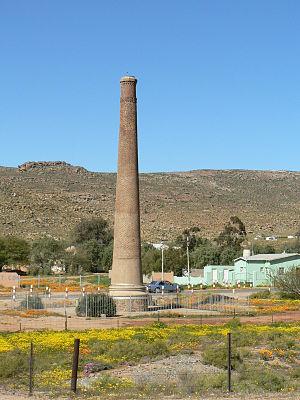
L'Afrique du Sud occupe toute la partie australe de l'Afrique. Son littoral couvre plus de 2 850 km allant de la frontière désertique avec la Namibie sur l'Océan Atlantique à l'ouest, jusqu'à la frontière avec le Mozambique sur l'Océan Indien au nord-est. La zone côtière inférieure est étroite sur une grande partie de cette surface, cédant la place à un escarpement montagneux qui sépare la côte du plateau élevé. À certains endroits, notamment dans la province du KwaZulu-Natal, à l'est, une plus longue distance sépare la côte de l'escarpement. Bien que la majeure partie du pays soit classée comme semi-aride, le climat et la topographie varient considérablement.